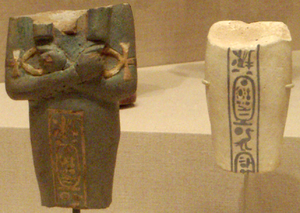
Amenhotep IV, Akhenaton, est le dixième pharaon de la XVIIIᵉ dynastie.